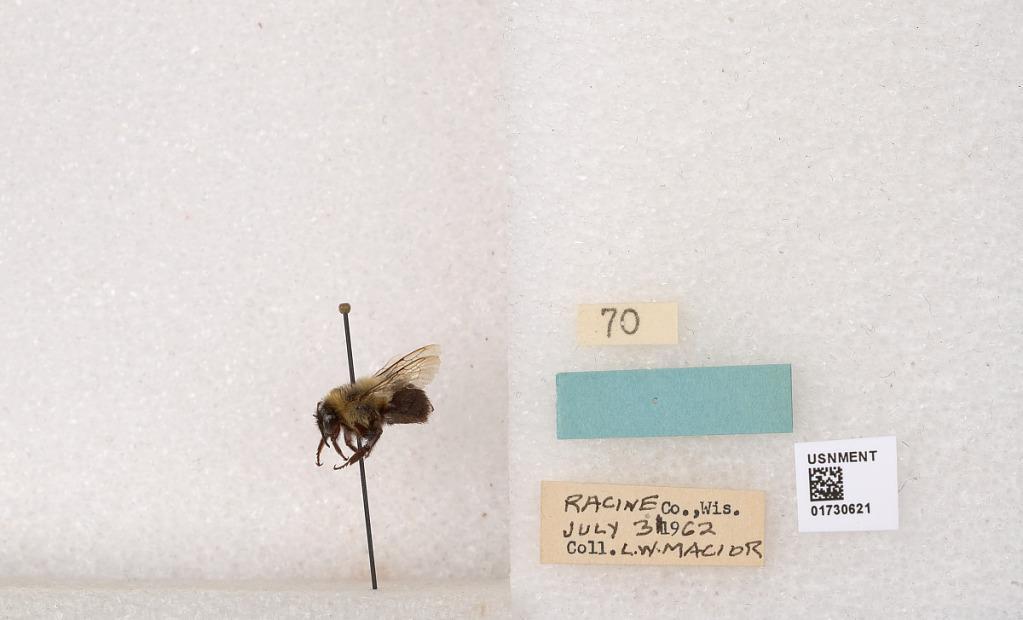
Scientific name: Bombus impatiens Cresson
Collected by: L. Macior
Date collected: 1962-7-31
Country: United States
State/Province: Wisconsin
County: Racine
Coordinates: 42.7299, -87.8123